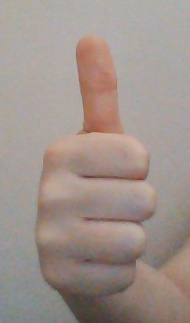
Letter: aleff